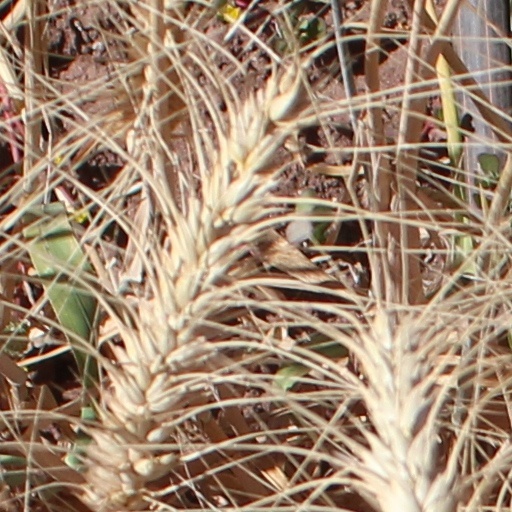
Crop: wheat